Far Beyond the Stars

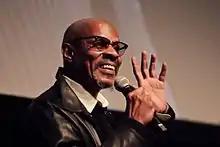
Avery Brooks both directed the episode and played Sisko/Russell.

Brooks was chosen to direct by the production staff because they wanted a director who had personally experienced racism. The scene where Russell collapses and has a breakdown was perhaps more realistic than most fans had realized. Once the assistant director called cut, Brooks did not stop. Brooks was so into the part that, as Lou Race remarked, even if he had stayed for half an hour, Brooks would have "kept on".